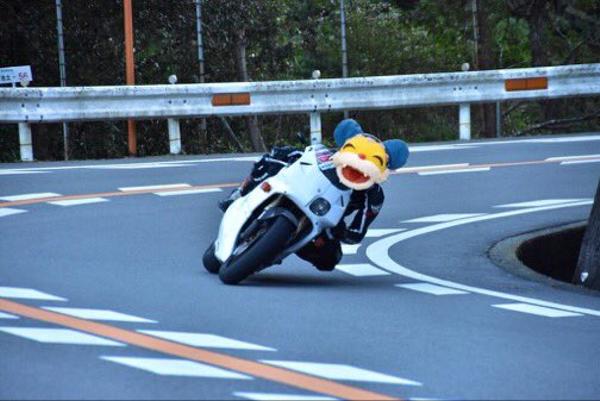
回答: 「オネェェェェェェェサァァァァァァァーーーン」